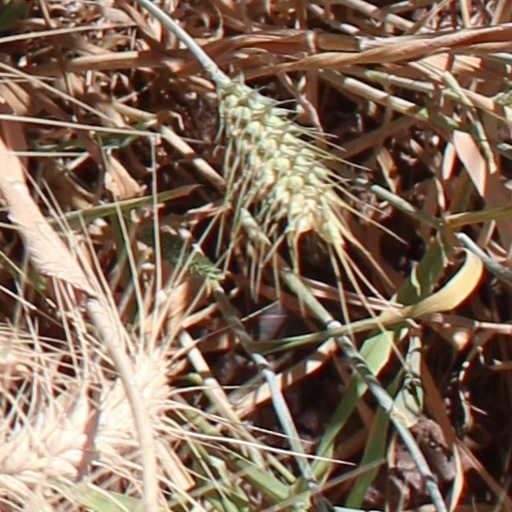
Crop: wheat